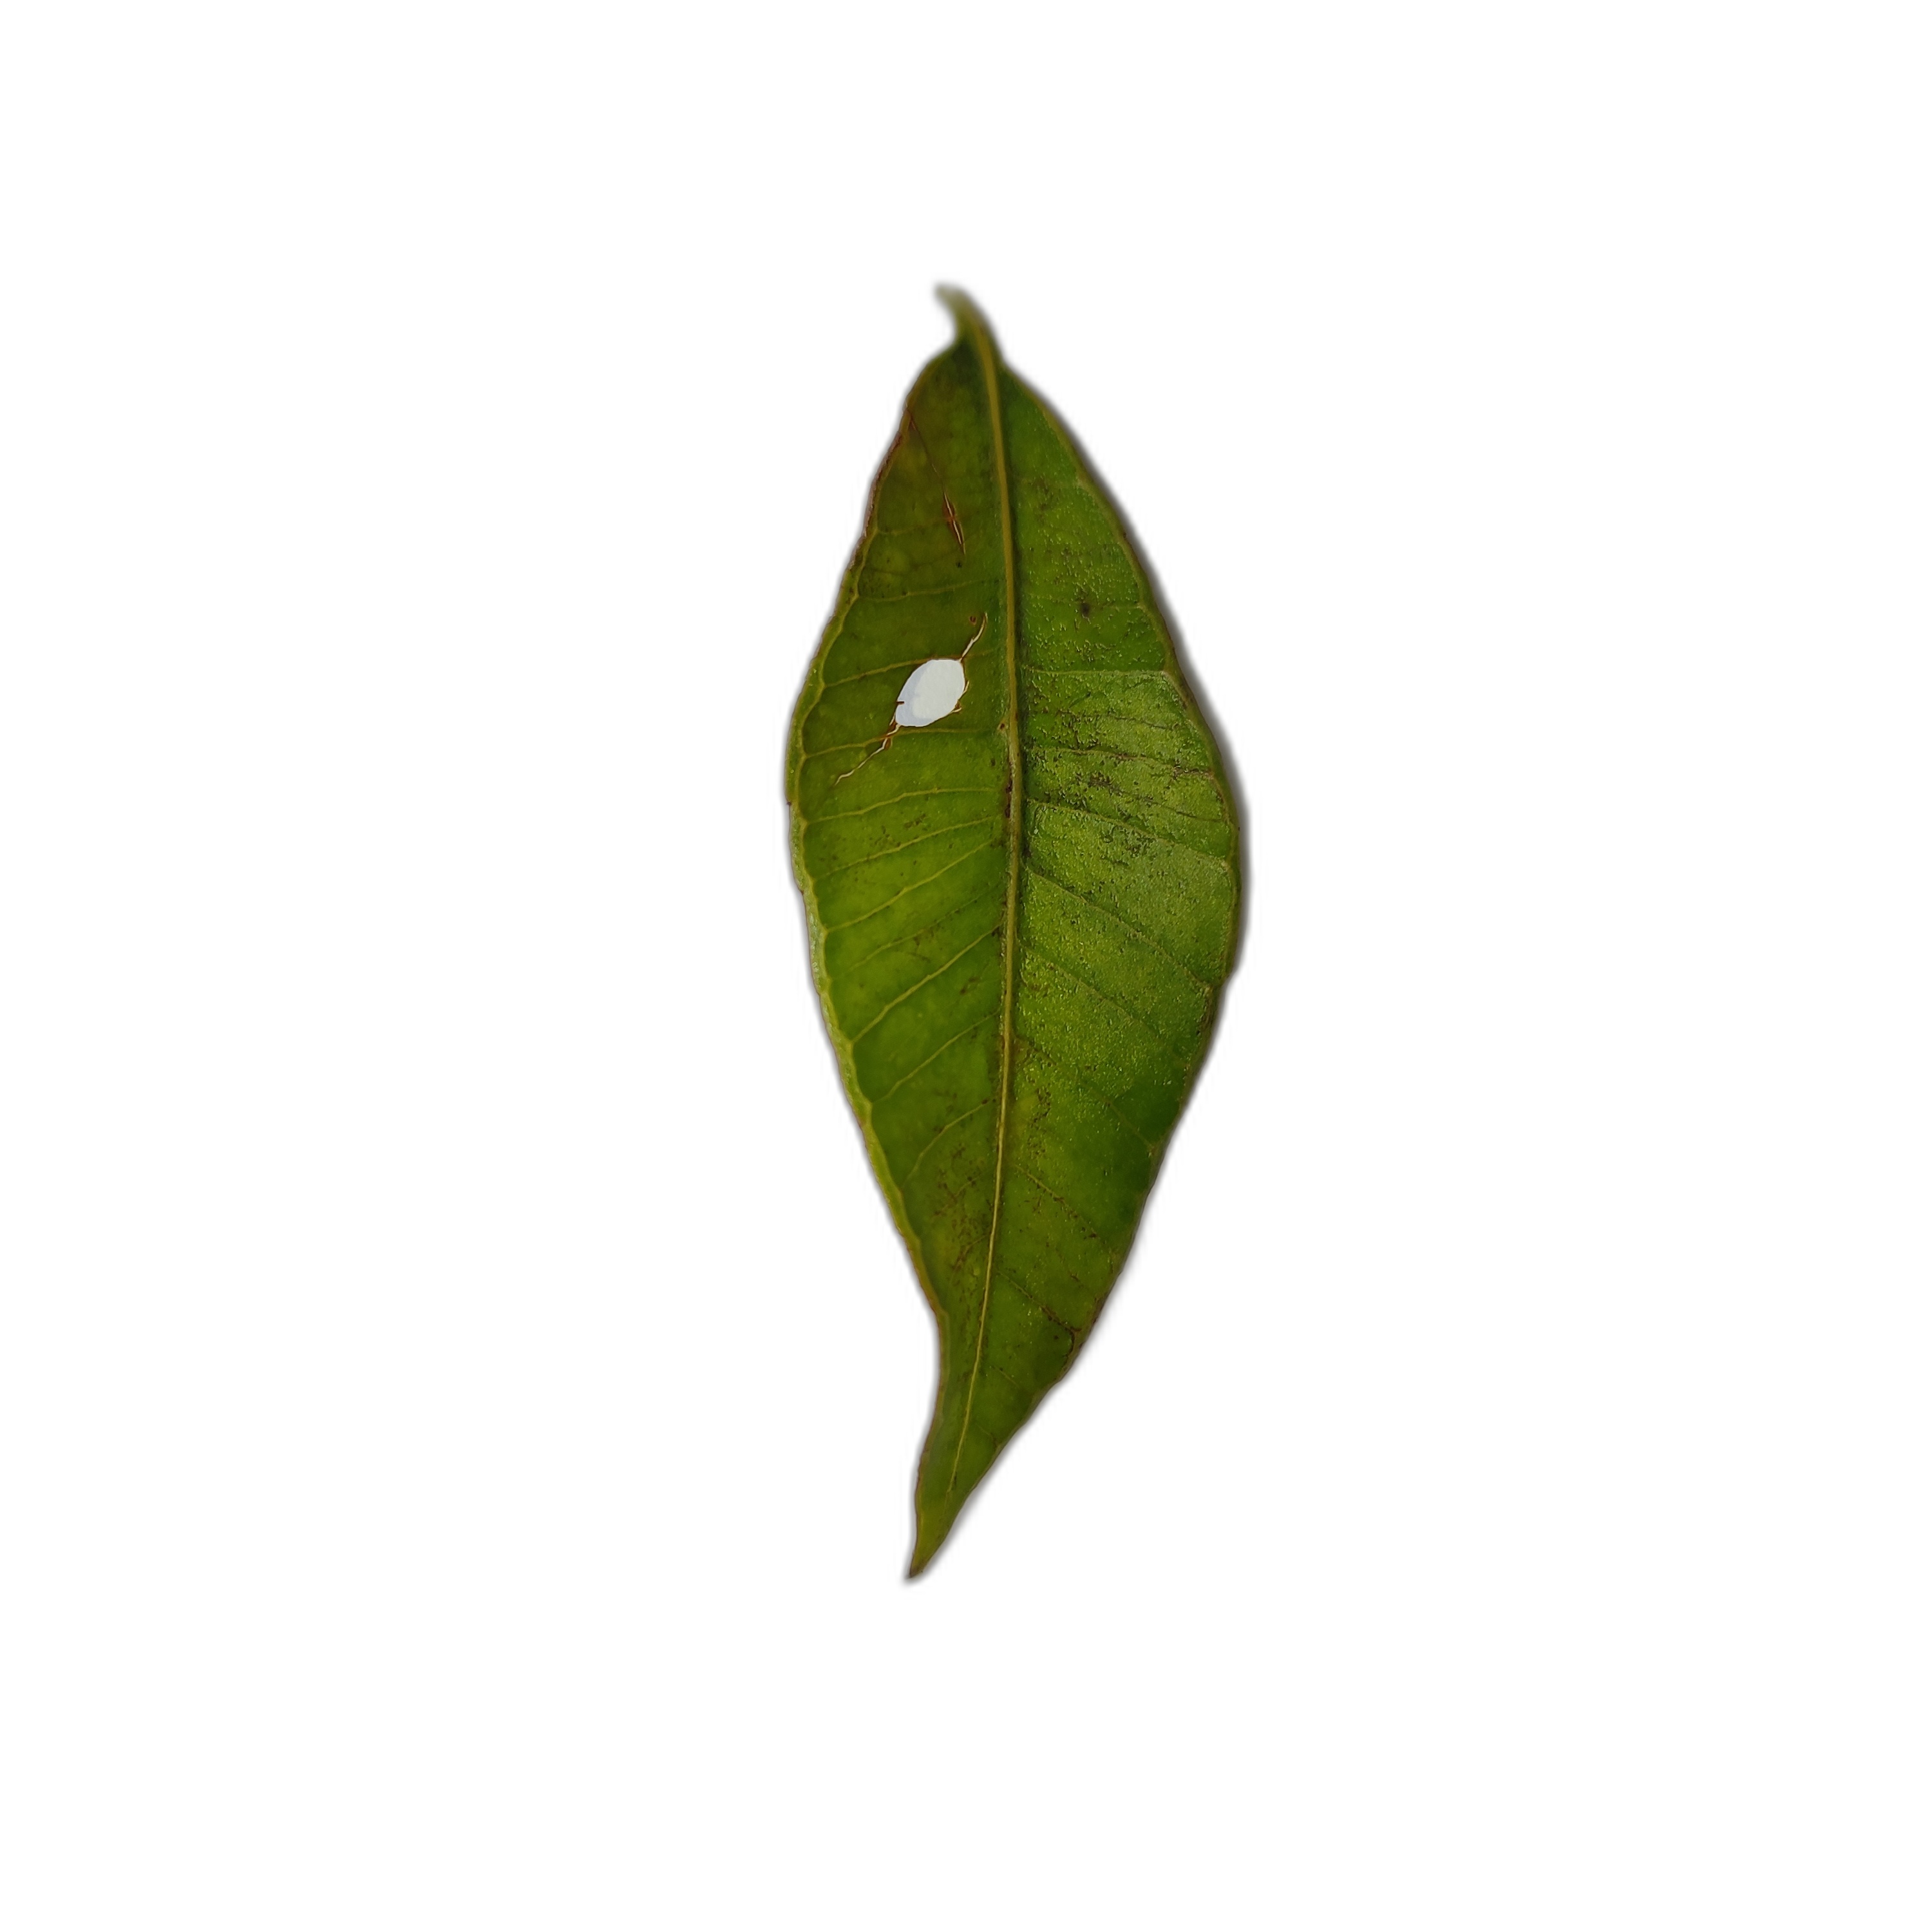
Label: not_healthy